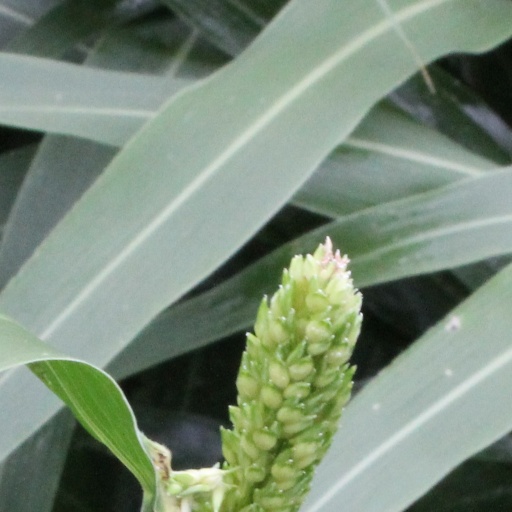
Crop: sorghum